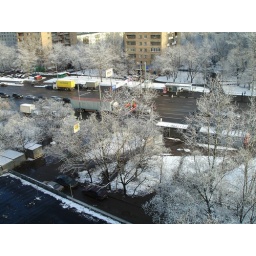
That's the view from my window in April, 8The grass was green only like 5 or 6 hours ago